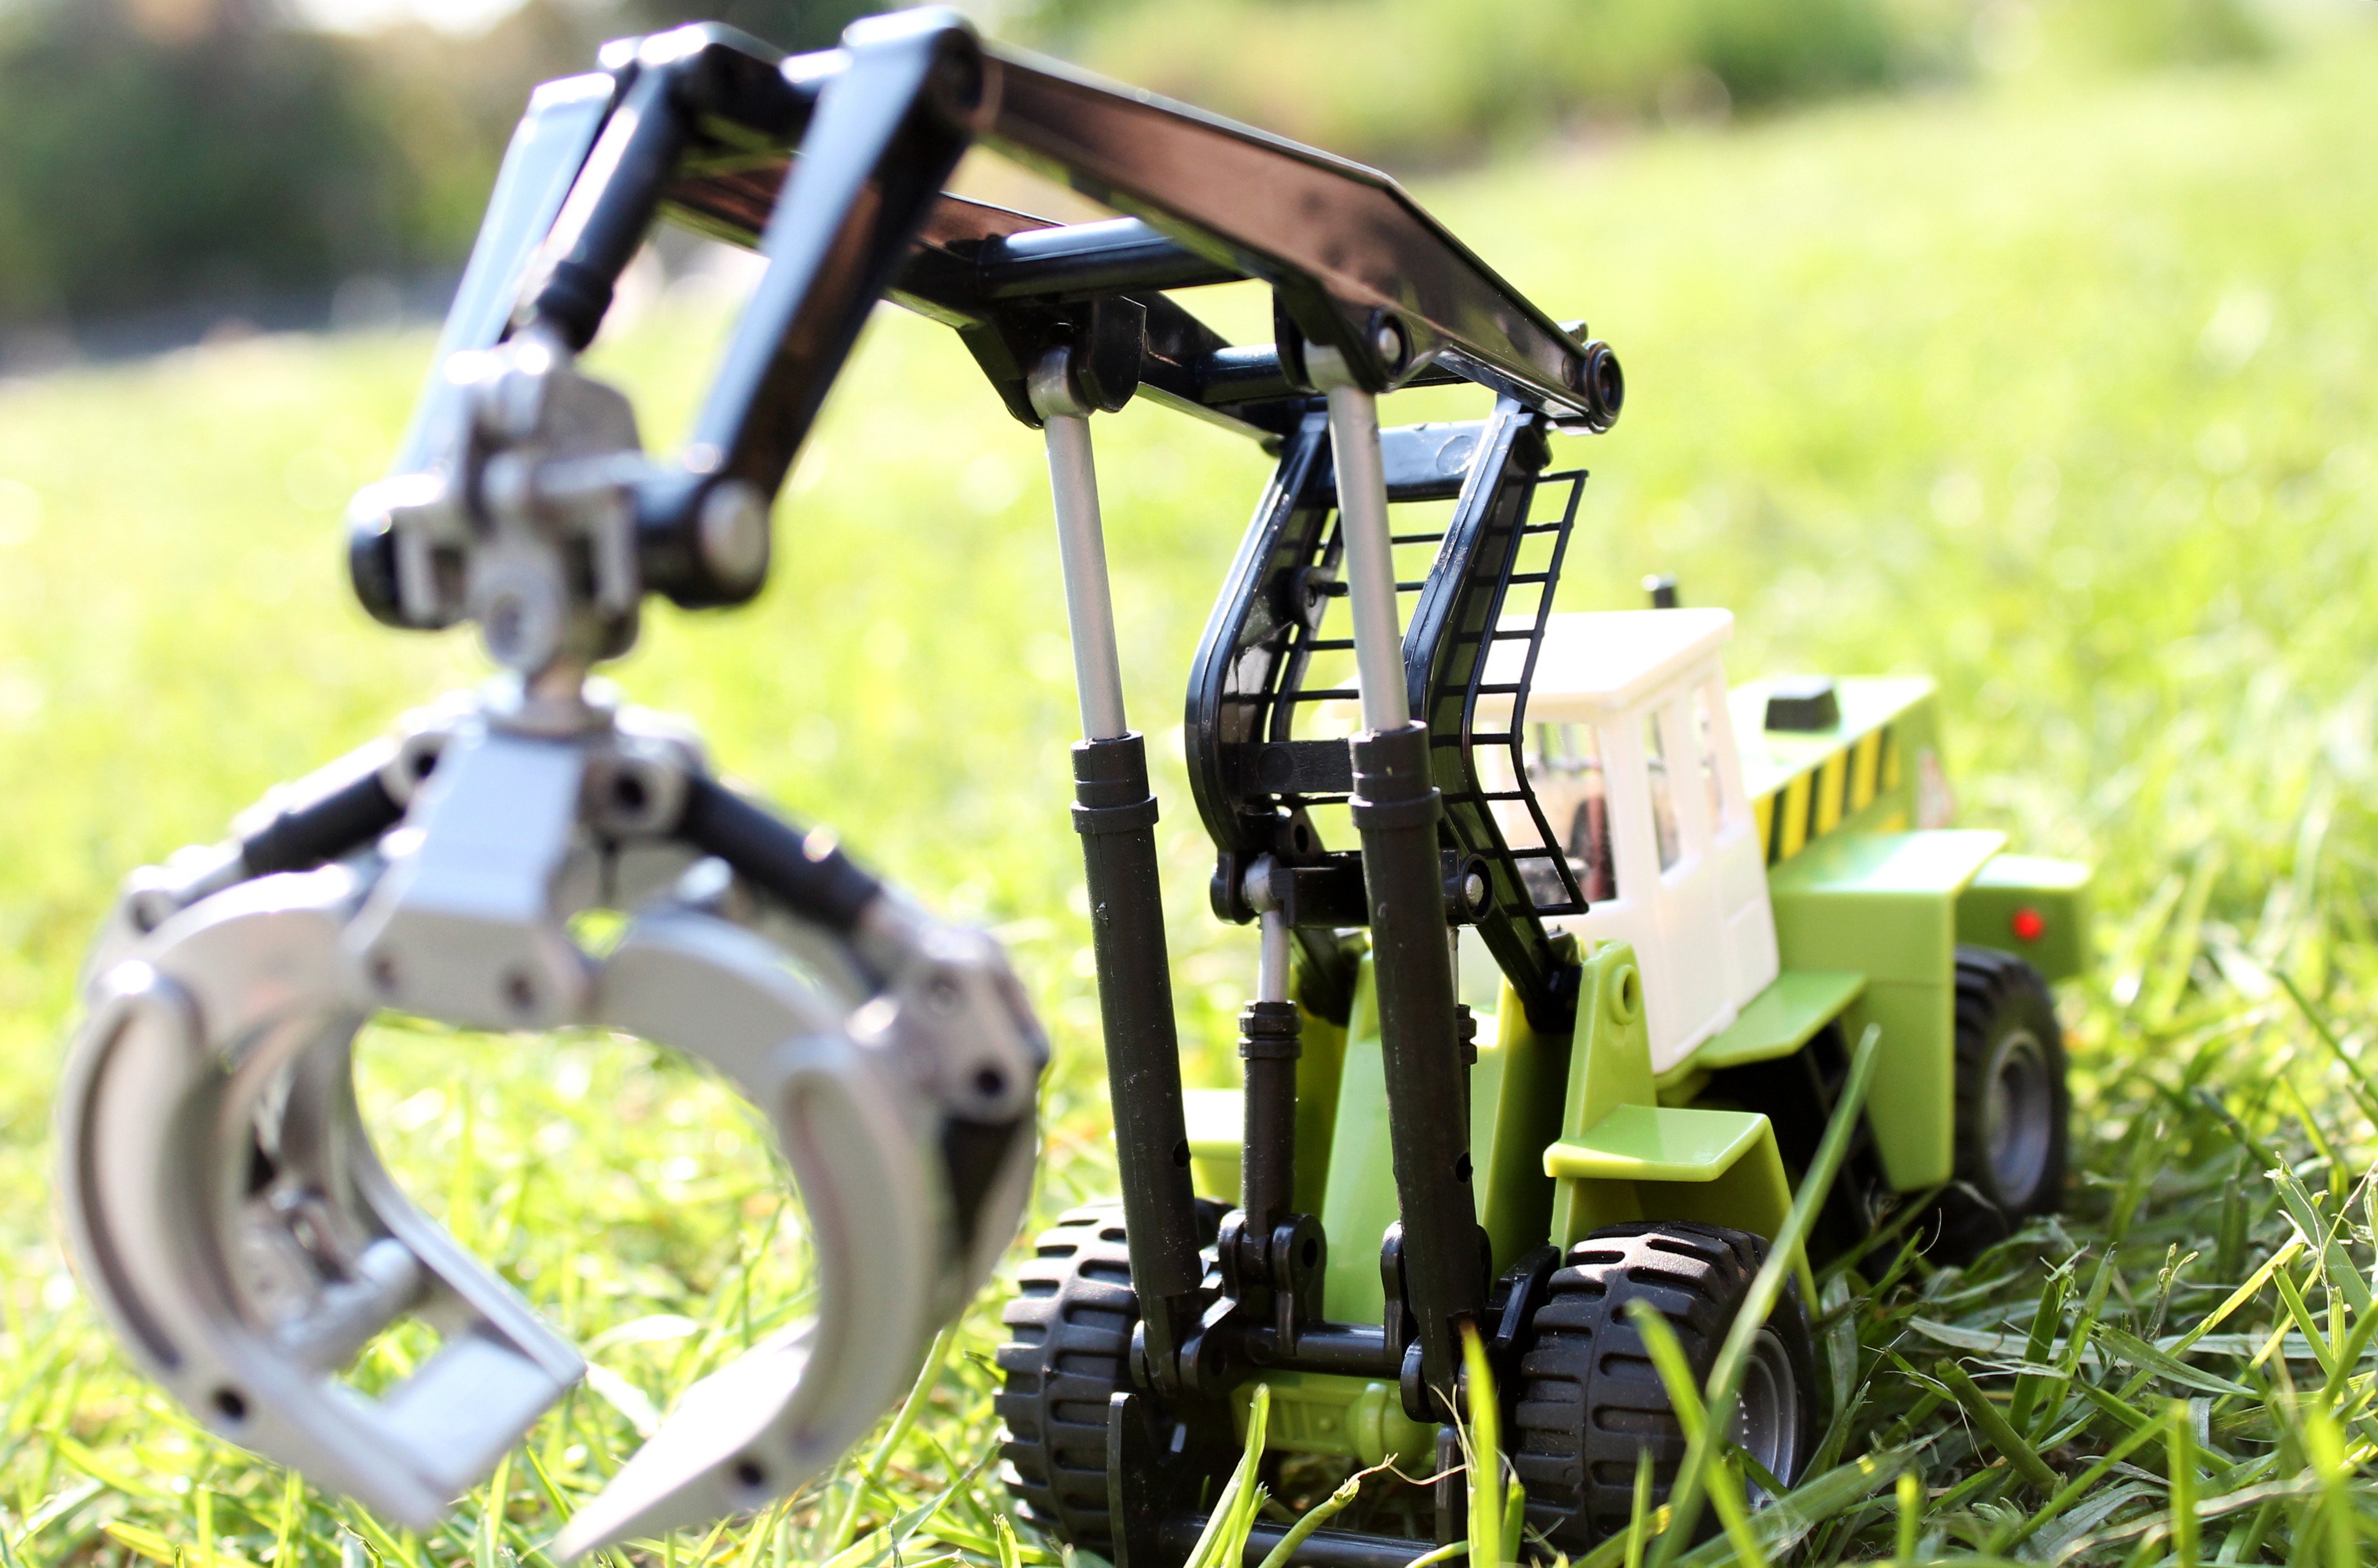
technology, plastic, bicycle, transport, green, vehicle, mountain bike, product, toys, robot, cranes, crane, freeride, baukran, endurance sports, toy backhoe